A Shropshire Lad

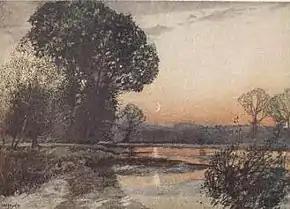
"On the Teme", one of William Hyde's coloured illustrations for "A Shropshire Lad" (1908)

The collection begins with an imperial theme by paying tribute to the Shropshire lads who have died as soldiers in the service of The Queen Empress, as her golden jubilee (1887) is celebrated with a beacon bonfire on Clee Hill (I). There is little time for a lad to live and enjoy the spring (II). Death awaits the soldier (III–IV). Maids are not always kind (V–VI) and the farmer also comes to the grave (VII). Some lads murder their brothers and are hanged (VIII–IX). The spring's promise of love and renewal may be false (X). The ghost of a lad dead of grief begs the consolation of a last embrace (XI). Unattainable love leaves the lad helpless and lost (XIII–XVI). The playing of a game of cricket or football consoles a broken heart (XVII). But on this dubious sentiment Edith Sitwell commented acidly, "If he means to say that cricket, and cricket alone, has prevented men from committing suicide, then their continuation on this earth seems hardly worthwhile."